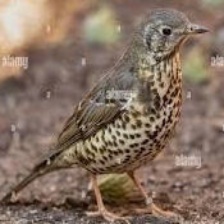
Species: ASHY THRUSHBIRD
Scientific name: GEOKICHLA CINEREA